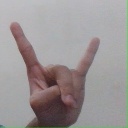
अक्षर: श